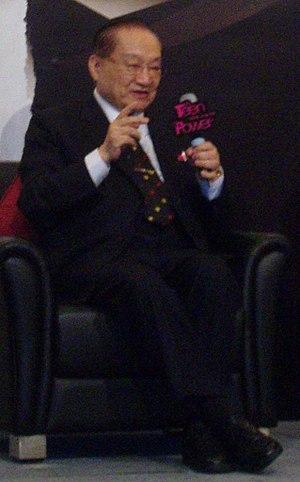
Jīn Yōng 金庸, pseudonyme de Zhā Liángyōng 查良鏞 ou Louis Cha, né le 10 mars 1924 à Haining et mort le 30 octobre 2018 à Hong Kong, est un auteur chinois de romans de cape et d'épée à grand succès dont plusieurs ont été adaptés en films ou séries télévisées.